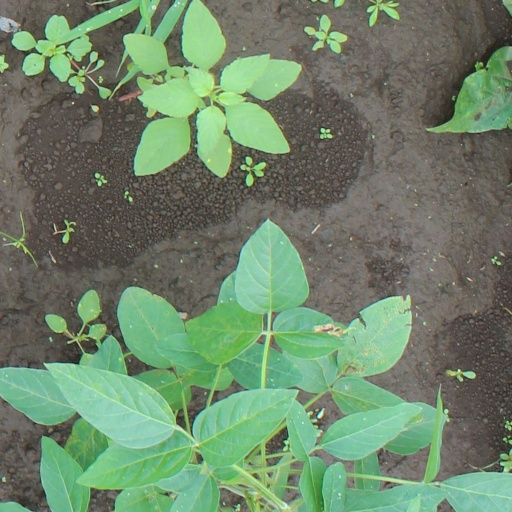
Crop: soybean